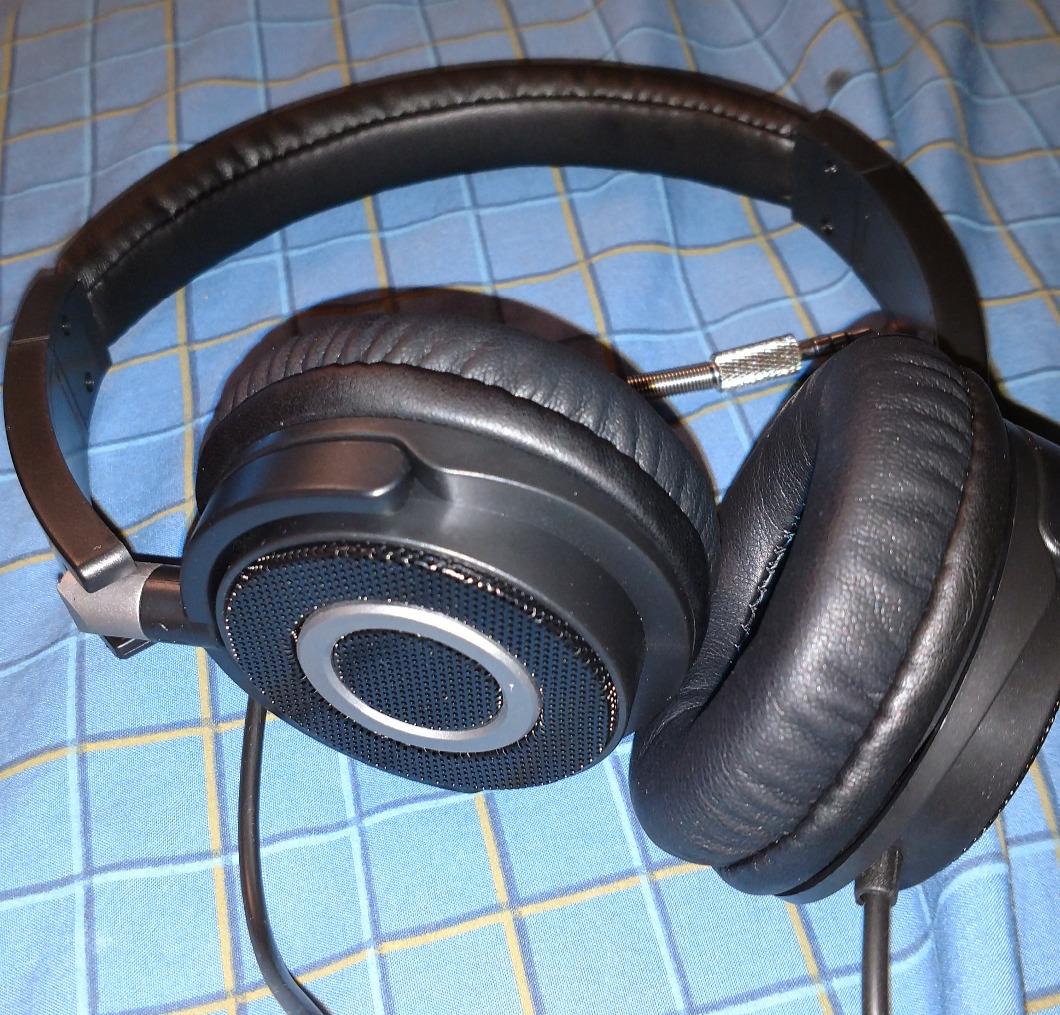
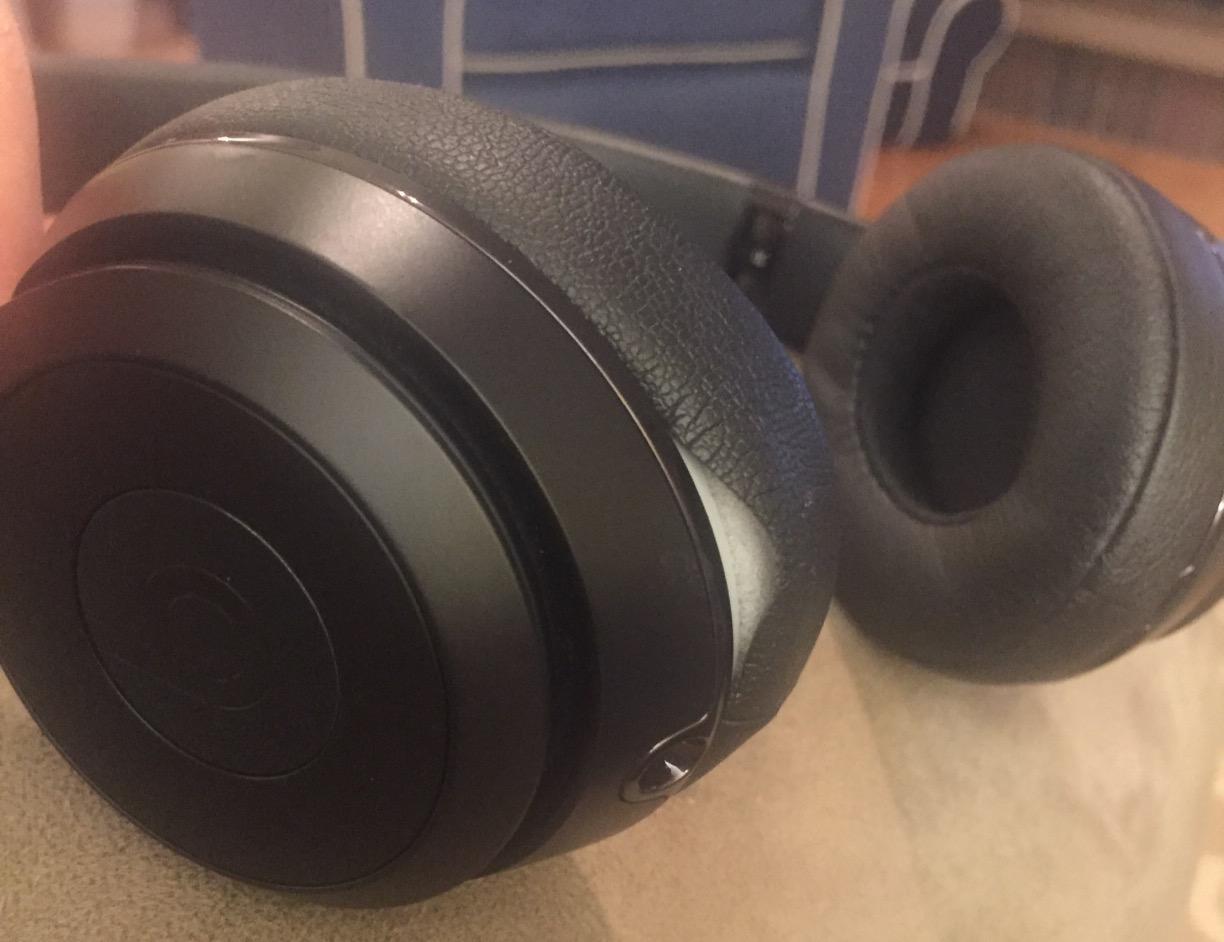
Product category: headphones
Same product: no